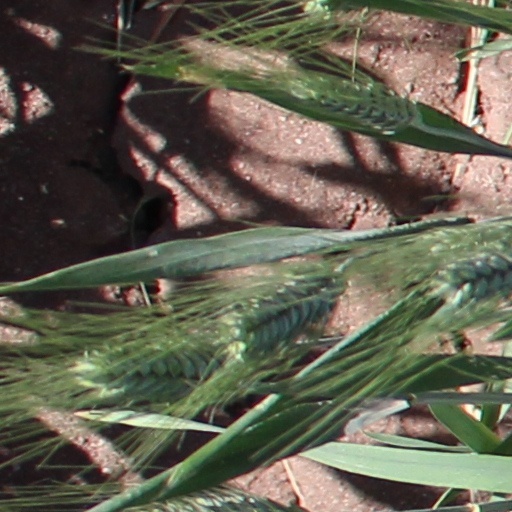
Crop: wheat